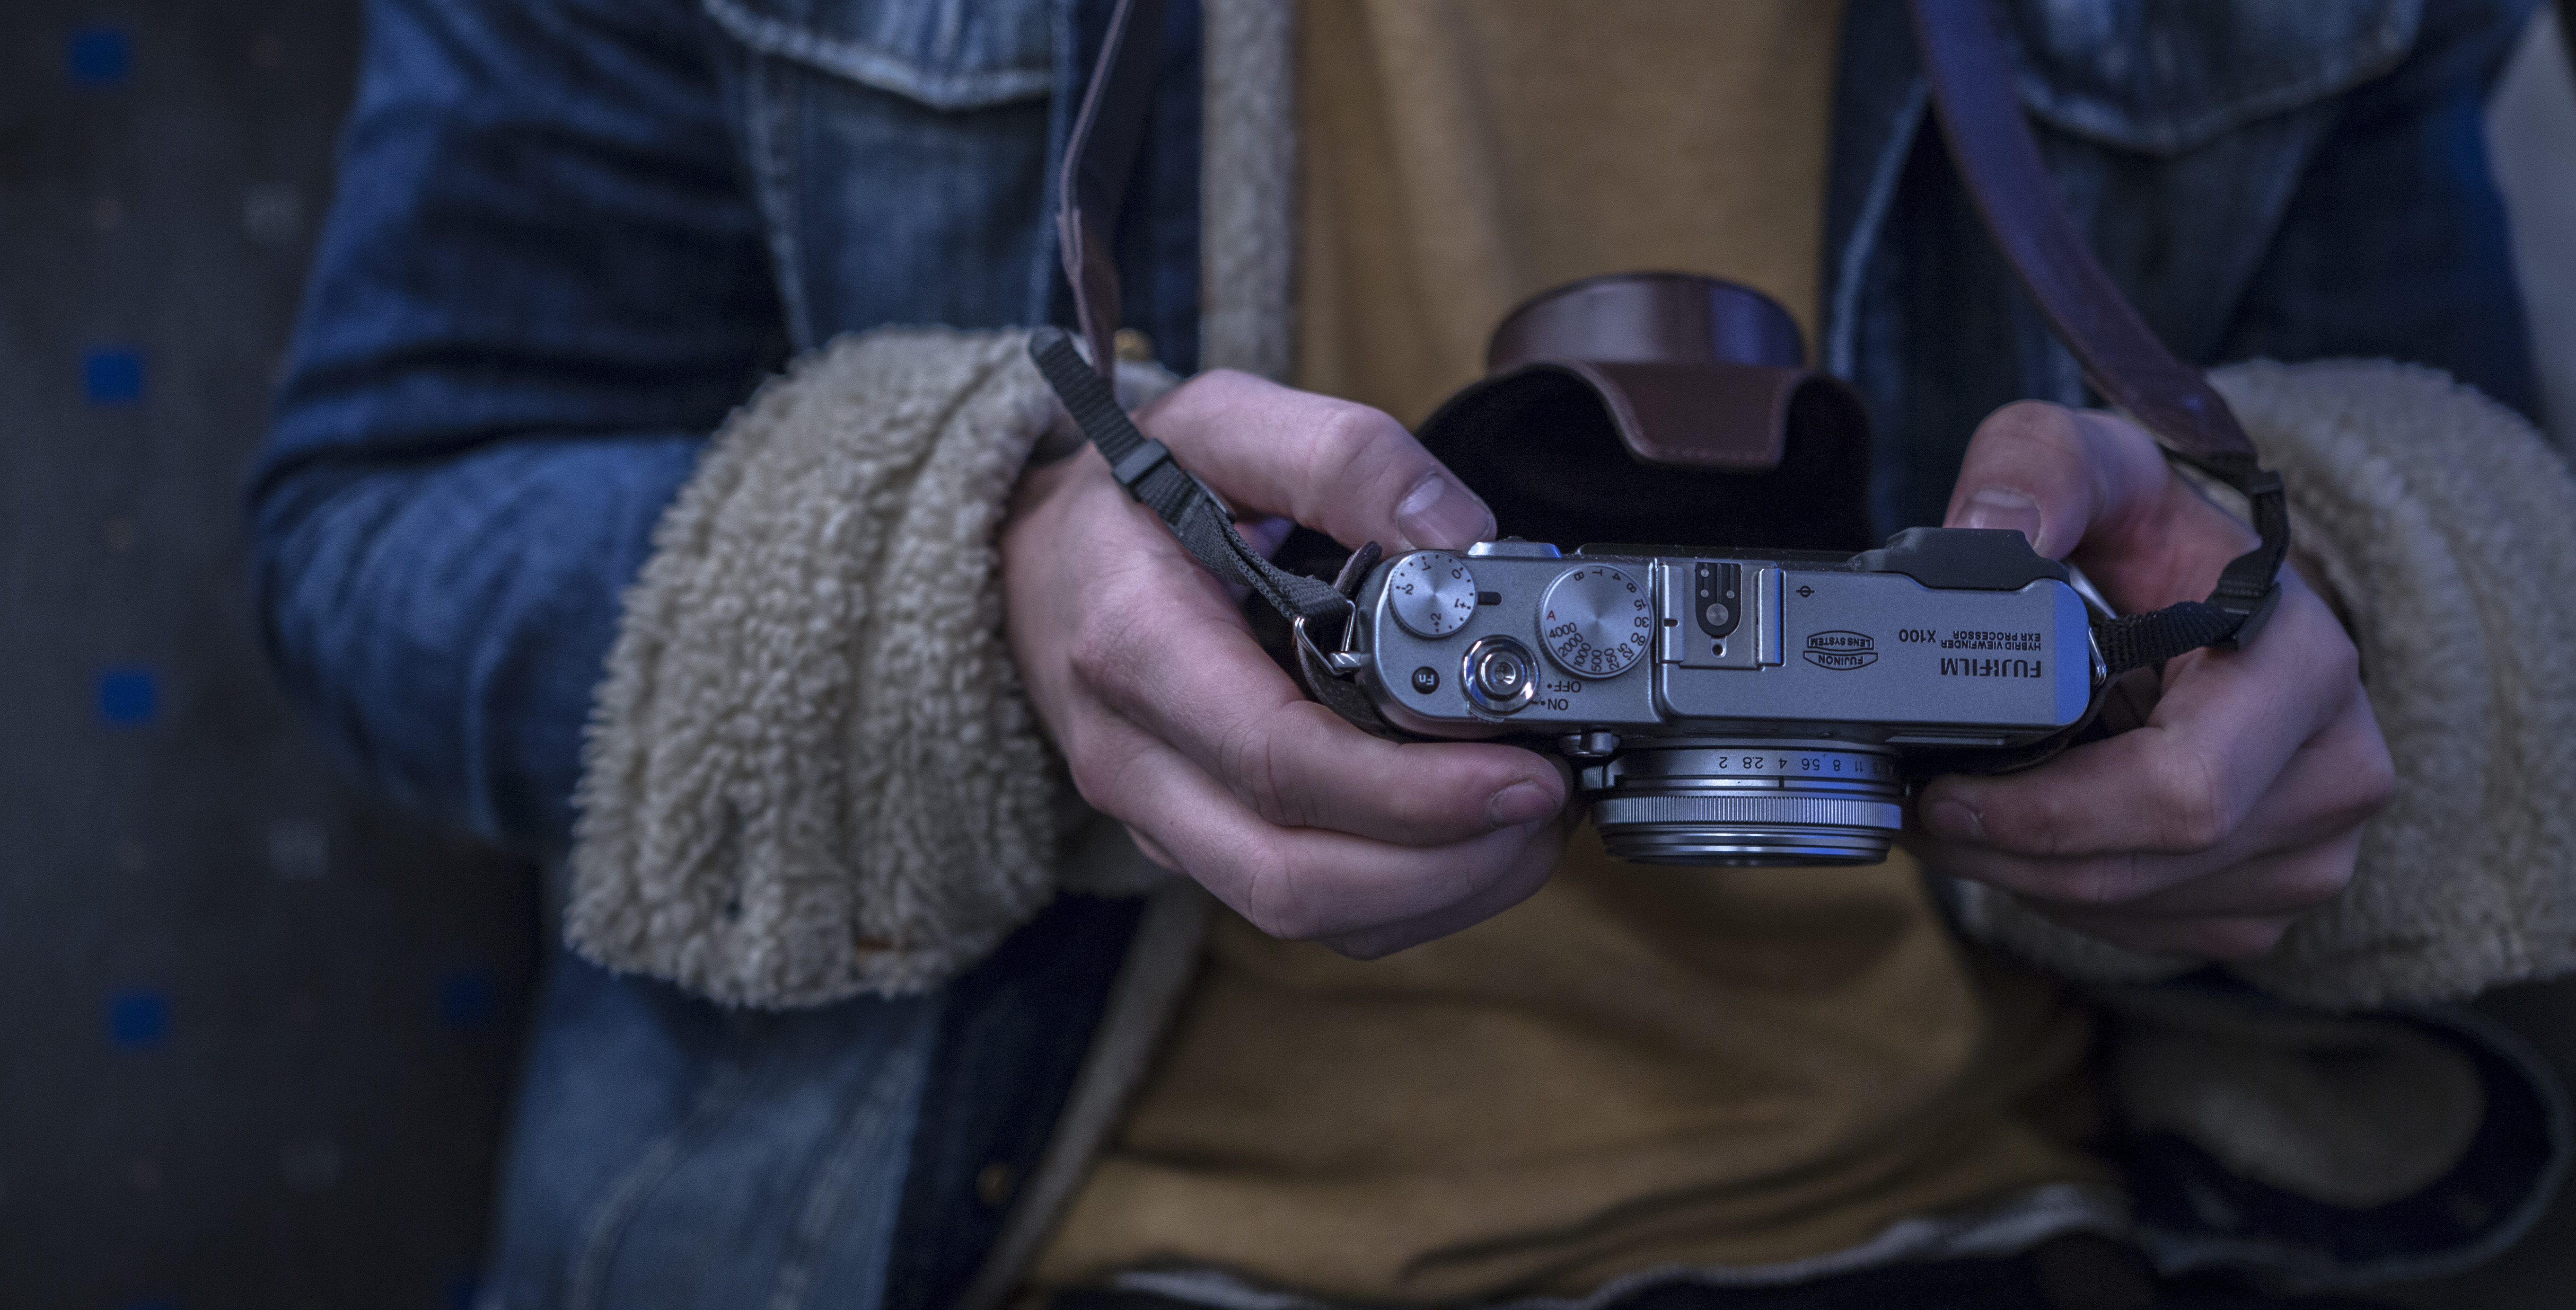
hand, man, person, photography, vintage, photographer, old, coat, blue, hands, analog camera